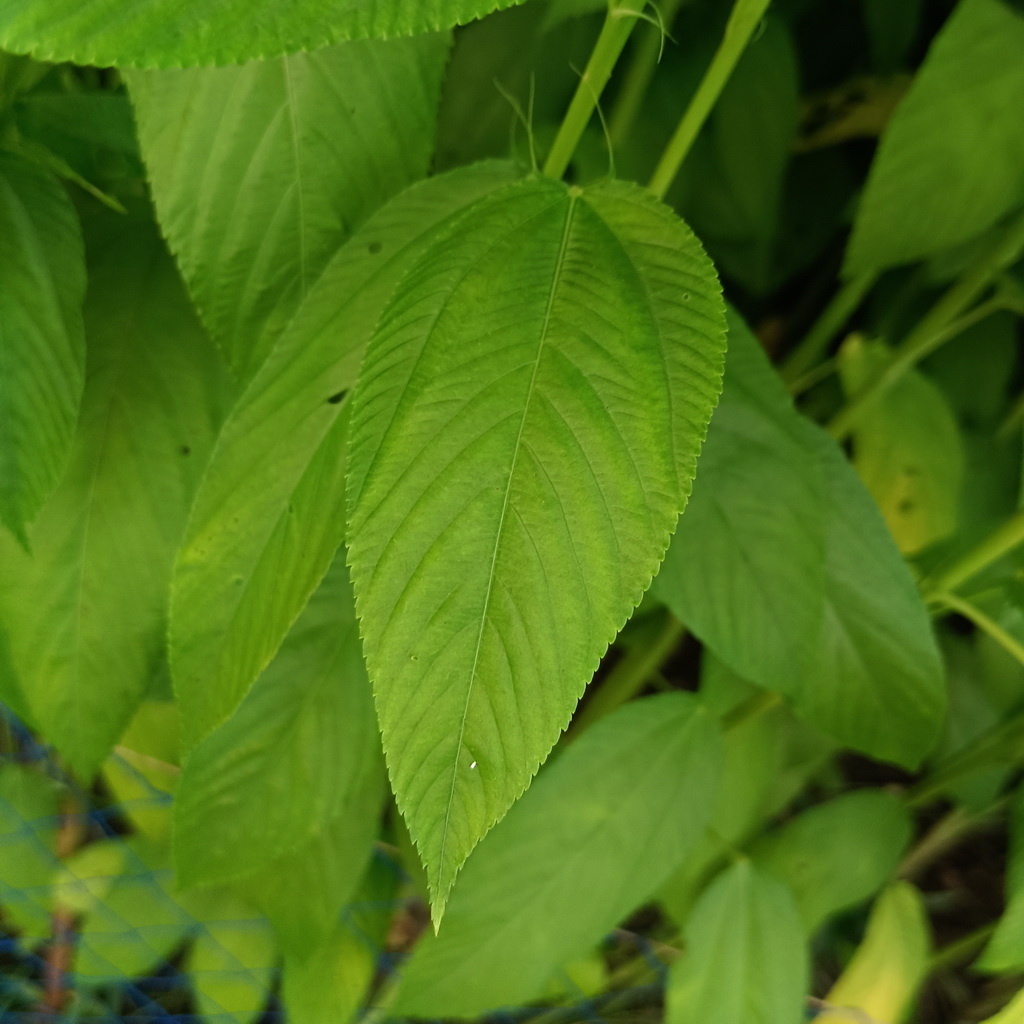
Label: Fresh